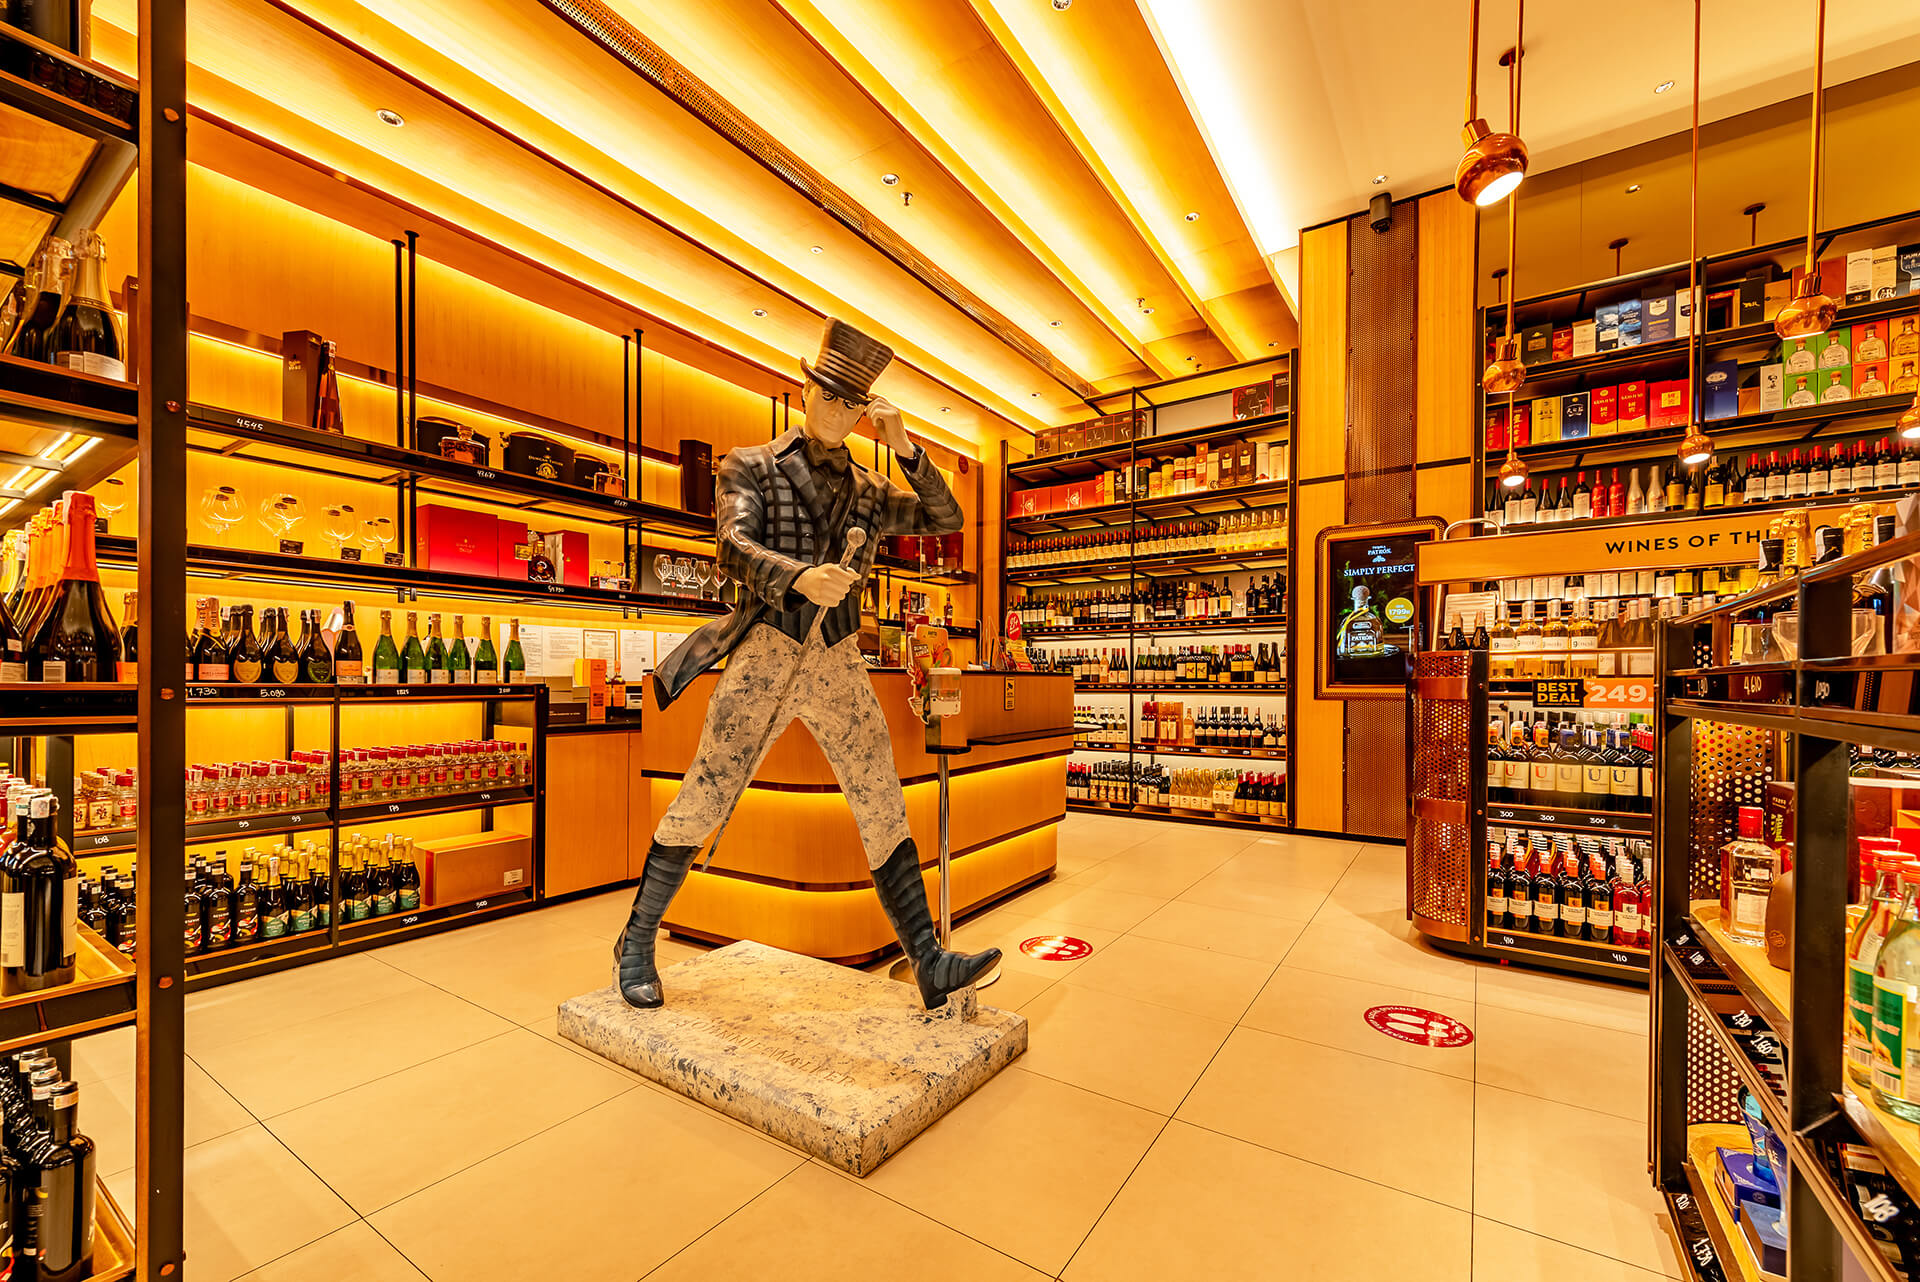
wine, shelf, shelving, bookcase, publication, customer, building, interior design, retail, convenience store, grocery store, flooring, trade, aisle, service, room, supermarket, liquor store, collection, outlet store, library, display case, ceiling, machine, public library